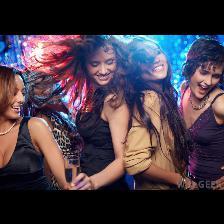
Label: Human